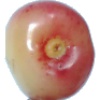
Label: cherry_rainier